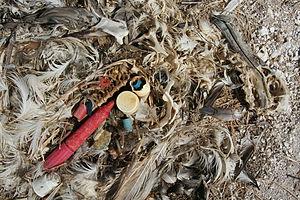
La notion de « déchets en mer » ou « déchets marins » ou « débris marins » regroupe :